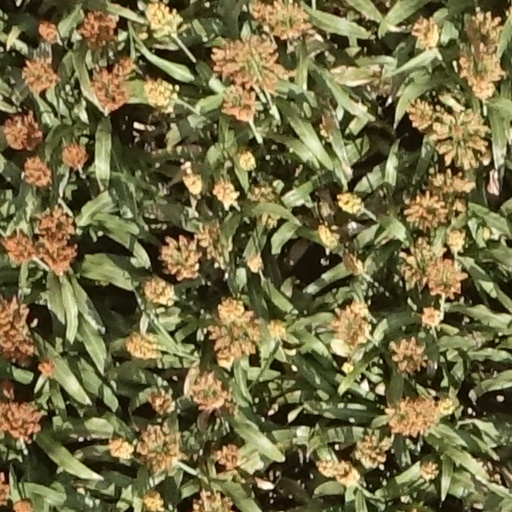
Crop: sorghum